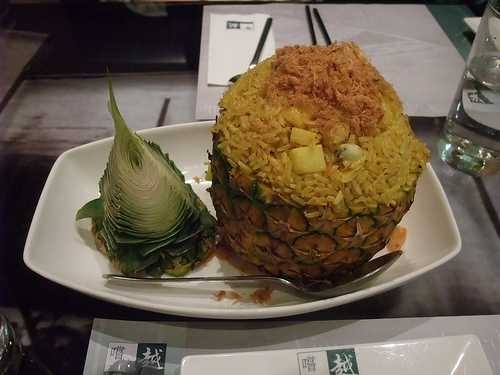
Label: Pineapple